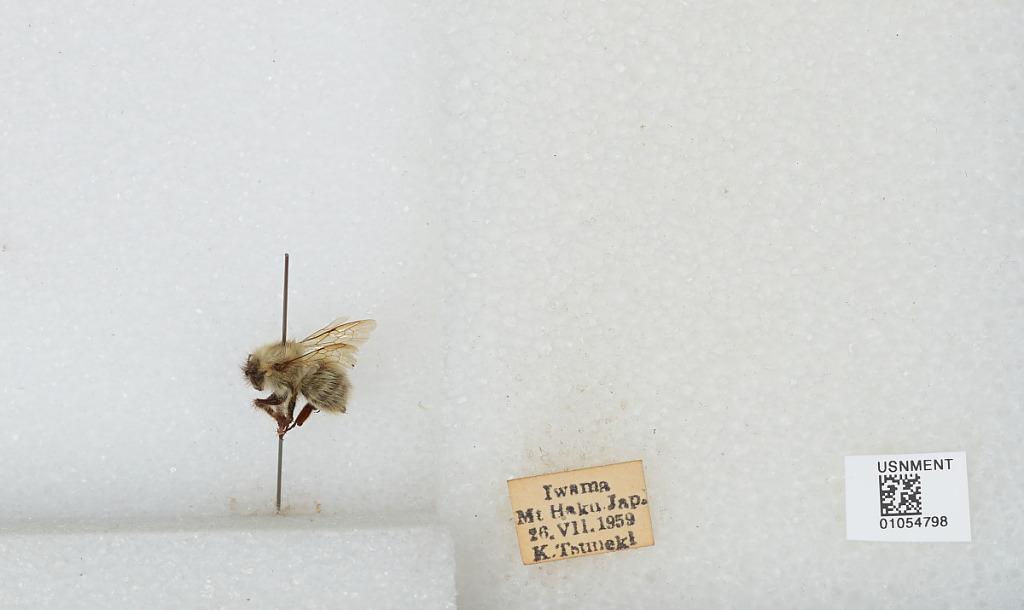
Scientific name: Bombus sp.
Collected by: K. Tsuneki
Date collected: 1959-7-26
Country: Japan
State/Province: Ibaraki
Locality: Iwama, Mount Haku